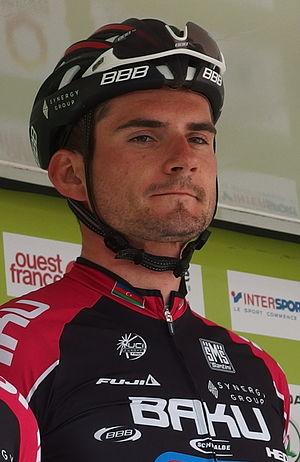
Tour de Bretagne 2014 - Présentation des équipes au départ de la sixième étape à Radenac - Équipe Synergy Baku Project Depicted person: Maksym Averin
Maksym Averin, né le 28 novembre 1985 à Lviv, est un coureur cycliste ukrainien. C'est le fils de Alexandre Averine. Il court à partir de juin 2014 sous licence azerbaïdjanaise qui est la nationalité de son père.